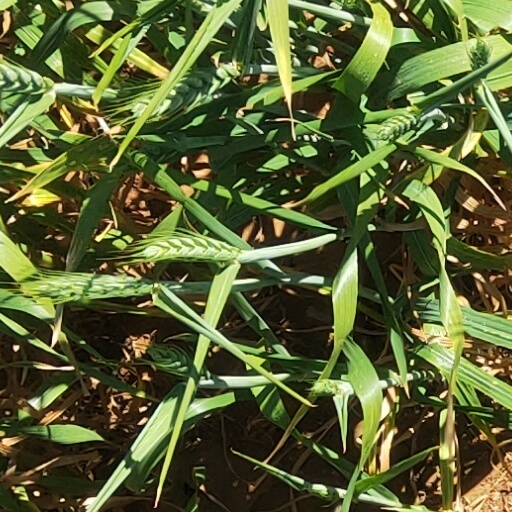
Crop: wheat